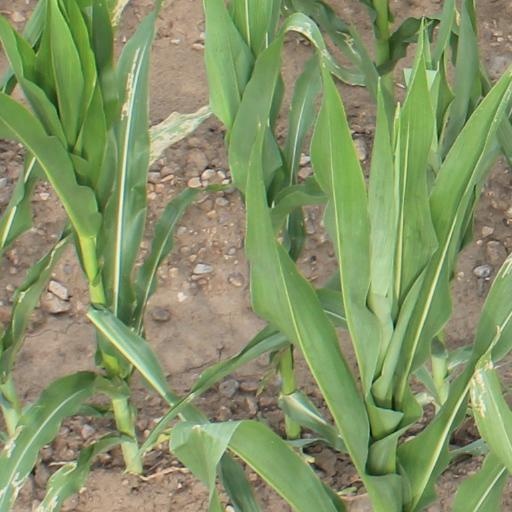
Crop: maize; corn